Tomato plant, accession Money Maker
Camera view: horizontal (90 deg, fisheye); turntable rotation: 270 degrees
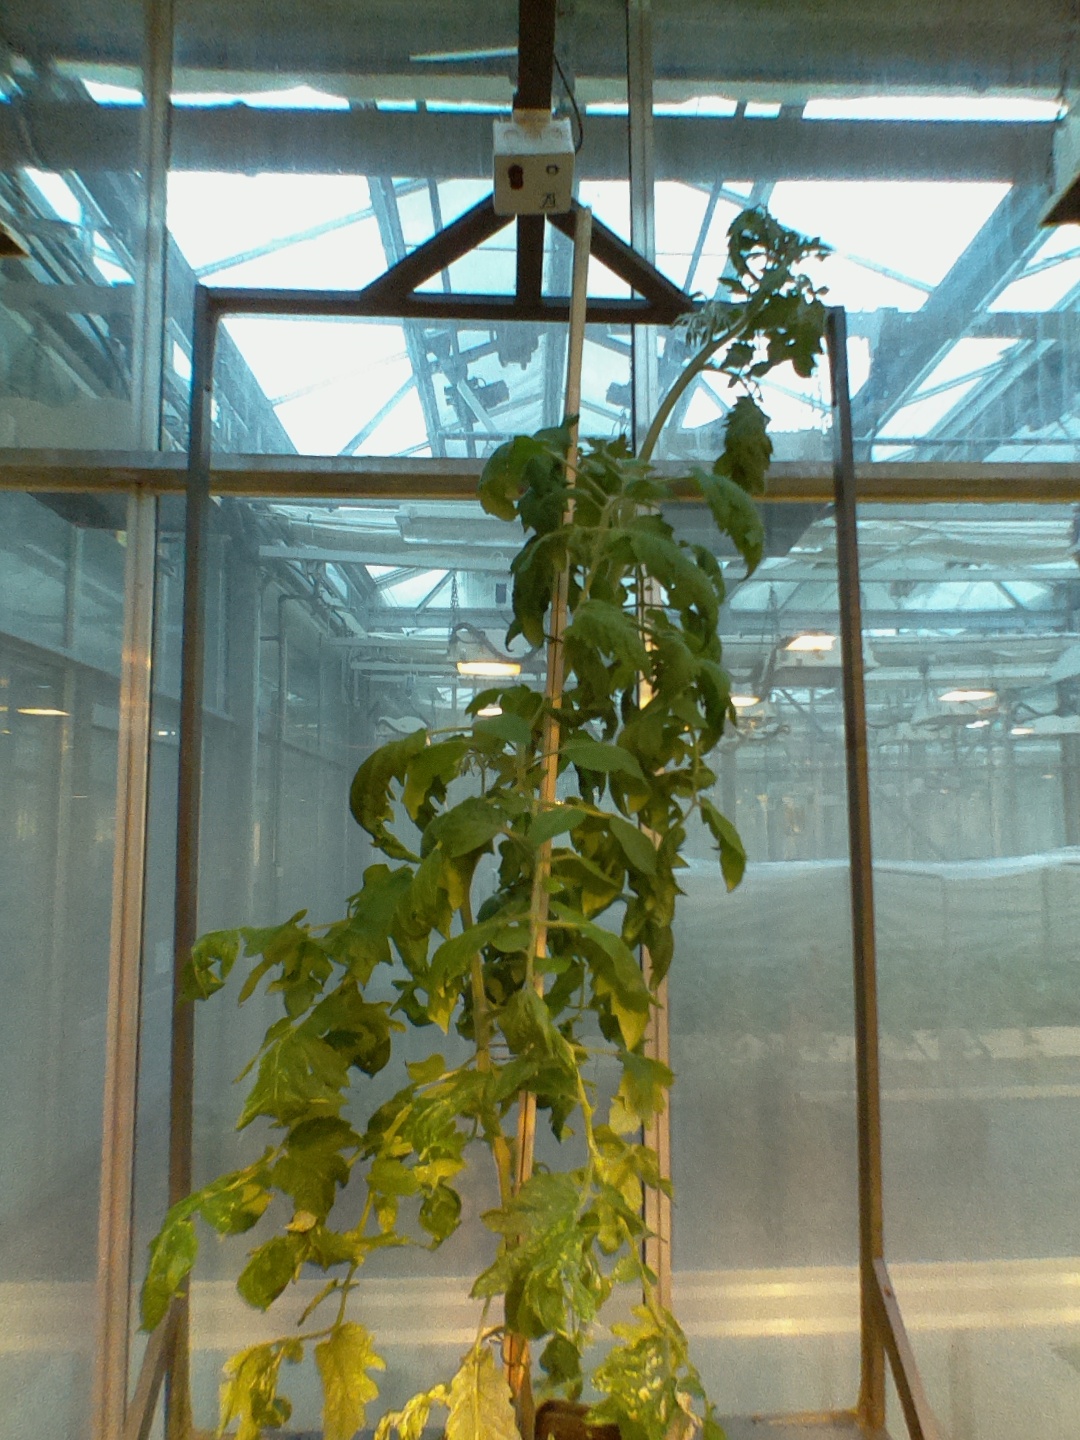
BBCH growth stage 63: 30%-40% of flowers open